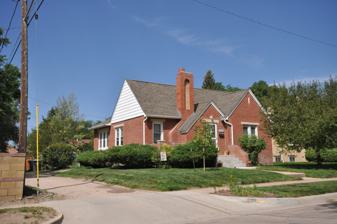
Building: Moore Haven Heights Historic District
Country: United States of America
Year built: 1926
United States historic place Moore Haven Heights Historic District U.S. National Register of Historic Places Location Between Bent Ave. on the W., E. side of Central Ave. on the E., W. 8th Ave. on the N., W. Pershing Blvd on the S., Cheyenne, Wyoming Coordinates 41°08′58″N 104°49′31″W / 41.14944°N 104.82528°W / 41.14944; -104.82528 Area 100 acres (40 ha) Built 1926 Architect Frederick Hutchinson Porter, William H. Dubois Architectural style Late 19th and Early 20th Century American Movements, Late 19th and 20th Century Revivals NRHP reference No. 08001305 Added to NRHP January 8, 2009 The Moore Haven Heights Historic District , in Cheyenne, Wyoming , is a 100 acres (40 ha) historic district which was listed on the National Register of Historic Places in 2009.  The listing included 445 contributing buildings . The district runs between Bent Ave. on the west, the eastern side of Central Ave. on the east, W. 8th Ave. on the north, and W. Pershing Boulevard on the south. According to the state of Wyoming, the district was determined "eligible as a distinct and cohesive residential area integrally associated with and representative of the significant trends that contributed to the development of the City of Cheyenne from the early twentieth century through the late 1950s. As conceived and carried out, Moore Haven Heights represented an upscale residential district constructed with well-built brick homes of a certain value with similar architectural styles to present a homogeneous appearance. Strict covenants assured that substantial brick homes were built and lots were restricted to single-family dwellings with a garage. As a result, Moore Haven Heights became an established upper-middle class neighborhood. / The district is also nominated due to the remarkable physical integrity of the residences, which reflect the changes in popular architecture in America. From the Tudor brick in the 1920s and 1930s to the one-story Ranch homes built during the 1940s and 1950s. Thus, the predominant Tudor style homes of the 1920s and 1930s gave way to the new architecture, especially after World War II. Today, a drive through the neighborhood from south to north clearly reveals the difference in architecture, lot size, and landscaping." It includes works by architects and builders including Frederick Hutchinson Porter and William H. Dubois . References